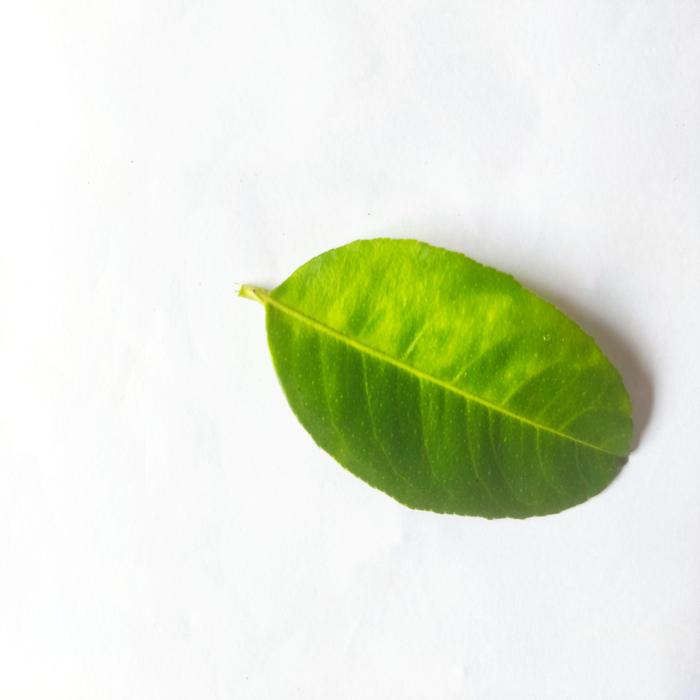
Crop: Lemon
Leaf condition: Citrus